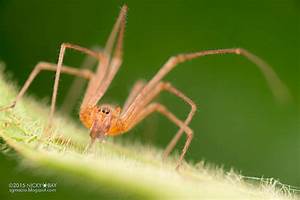
Label: ragno